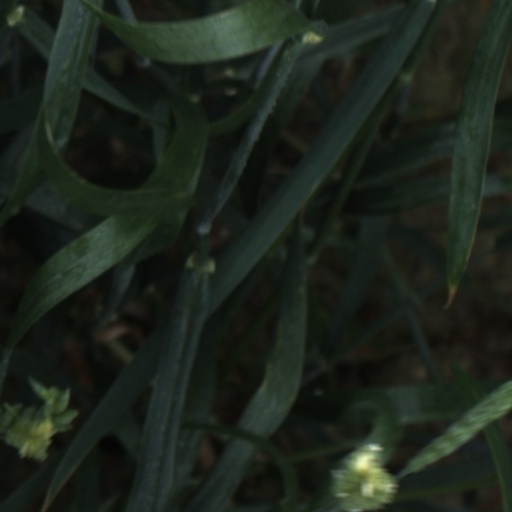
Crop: wheat